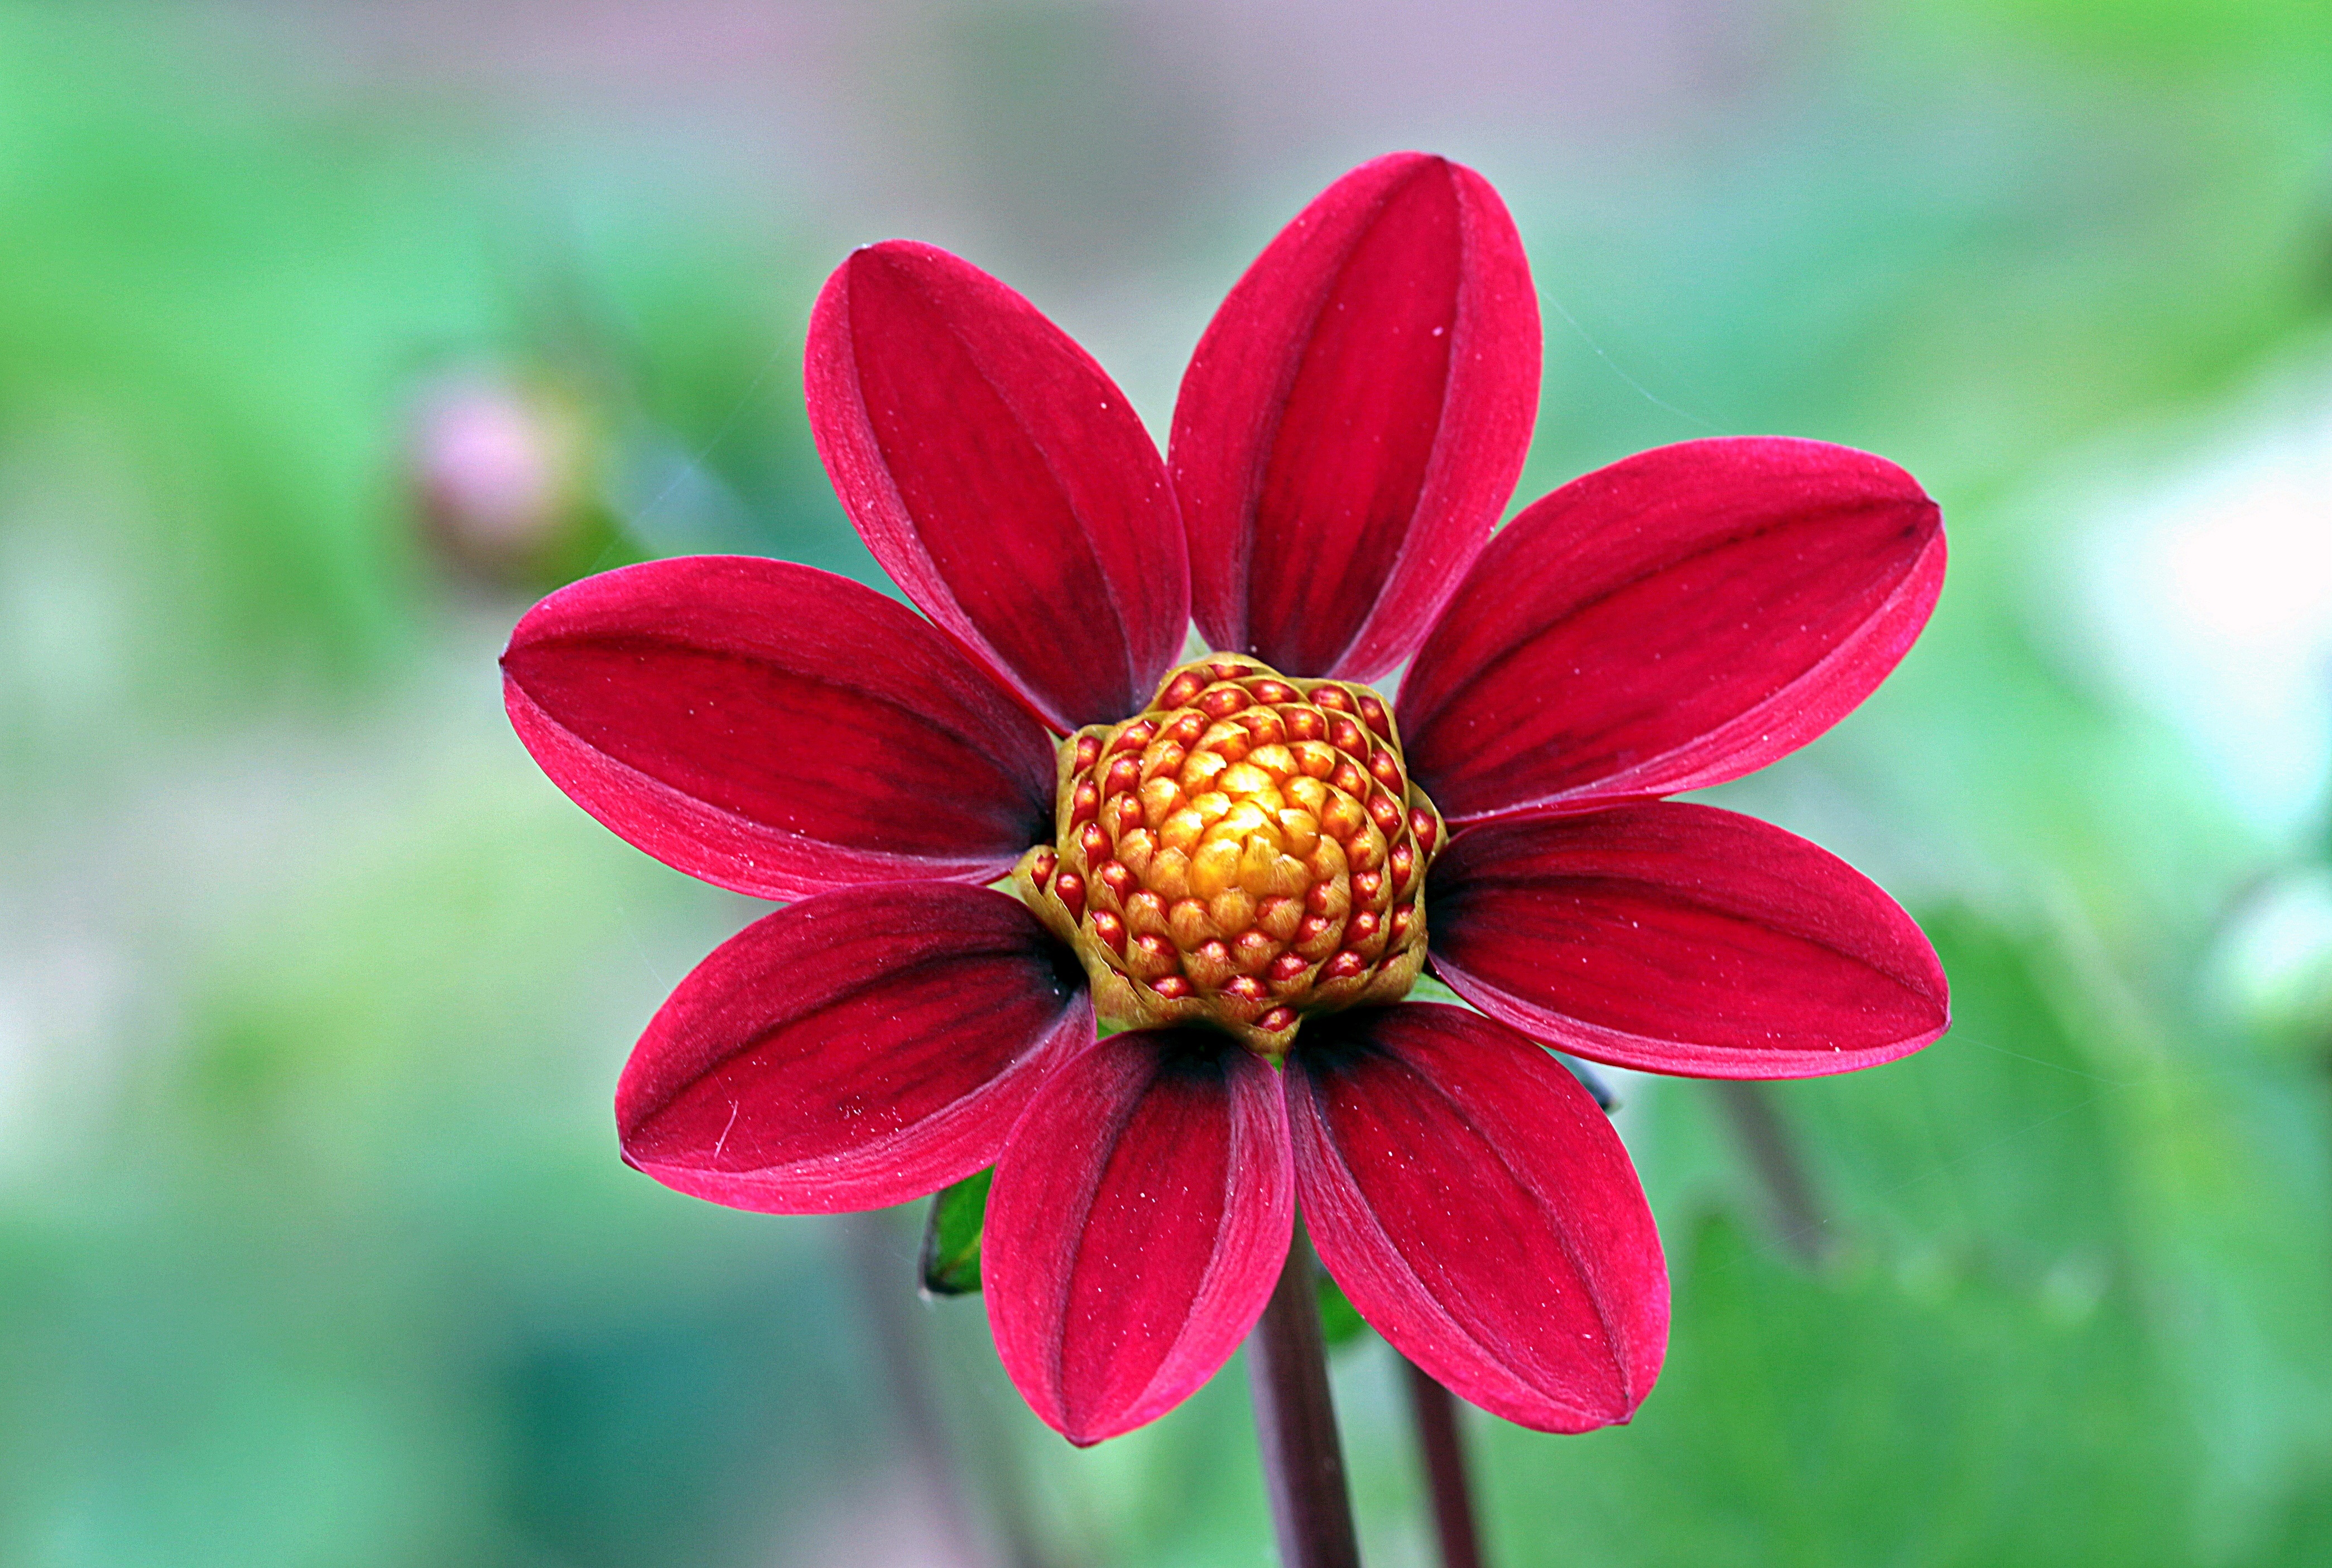
nature, blossom, open, plant, flower, petal, bloom, summer, botany, flora, wildflower, close up, dahlia, violet, dahlia garden, composites, macro photography, garden plant, flowering plant, daisy family, annual plant, plant stem, land plant, garden cosmos